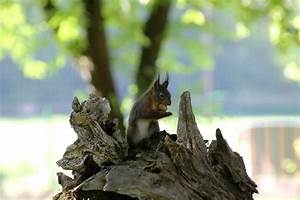
Label: squirrel